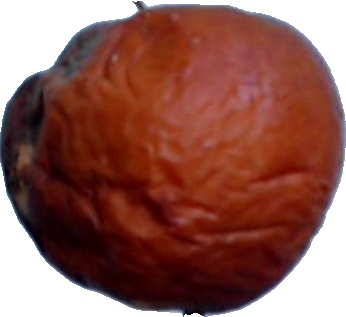
Label: apple_rotten_1